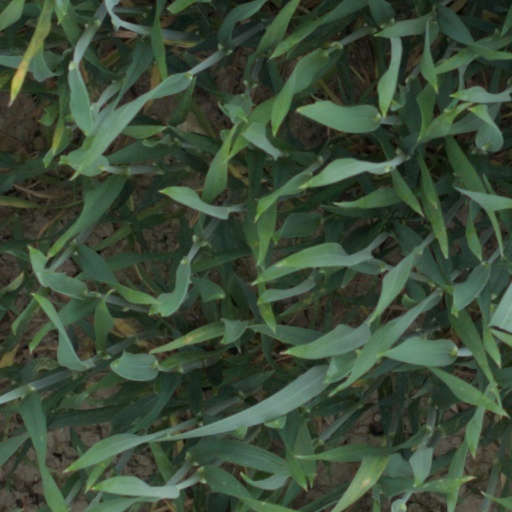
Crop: wheat